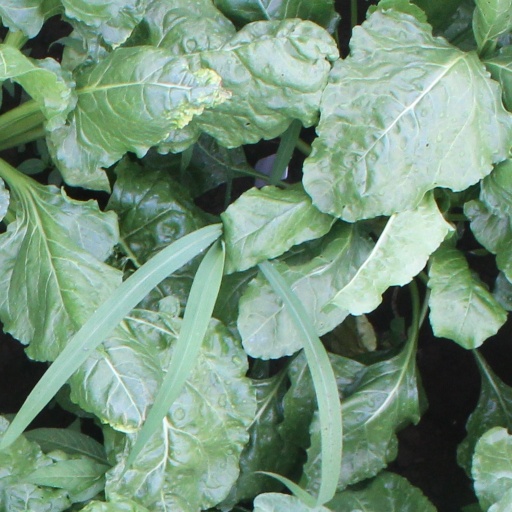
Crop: sugar beet